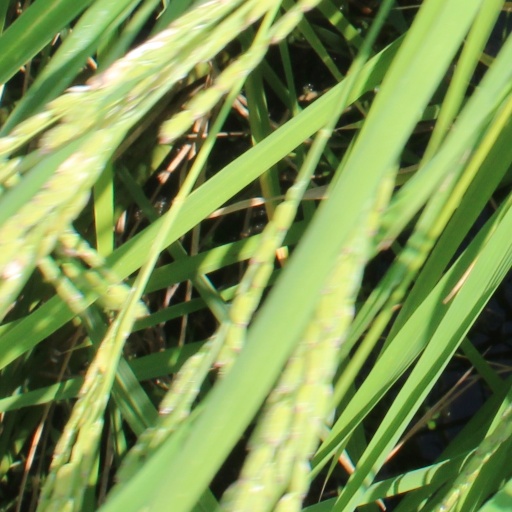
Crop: rice